Vera (1986 film)

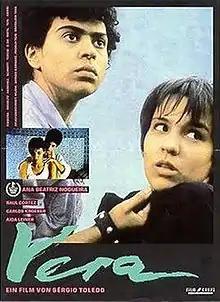
Theatrical release poster

Vera is a 1986 Brazilian semi-biographical drama film written and directed by Sérgio Toledo. Shot in São Paulo, it stars Ana Beatriz Nogueira, Norma Blum, Raul Cortez, Carlos Kroeber, and Aída Leiner. The film is based on the life of Anderson Bigode Herzer, a transgender man most known as the author of poems book "A queda para o alto" ("Descending Upwards"). Both the book and the movie cover the story of a trans man who attempts to find himself while living in a boarding school in São Paulo, but experiences many prejudices and traumatic experiences.